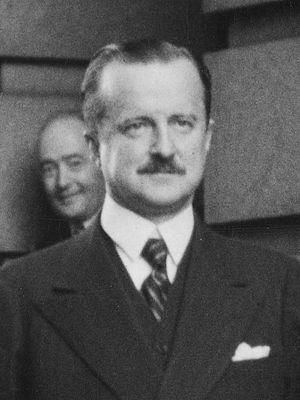
Alfred Duff Cooper, 1ᵉʳ vicomte Norwich, est un homme politique britannique du Parti conservateur qui fut ambassadeur à Paris et un personnage de la haute société européenne de l'époque. Il a écrit six ouvrages, dont une auto-biographie, une biographie de Talleyrand et un roman.